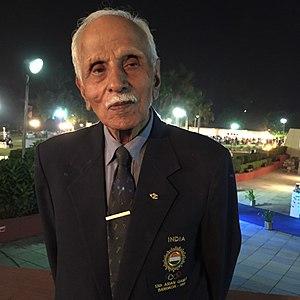
Raghbir Singh Bhola, né le 21 août 1927 à Multan et mort le 21 janvier 2019 à New Delhi, est un joueur indien de hockey sur gazon.